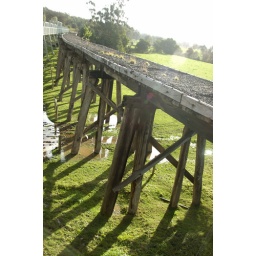
Very old and discontinued wooden bridge used for pedestrians and horses in past. Nice shadows lifting the perspective of bridge pillars.